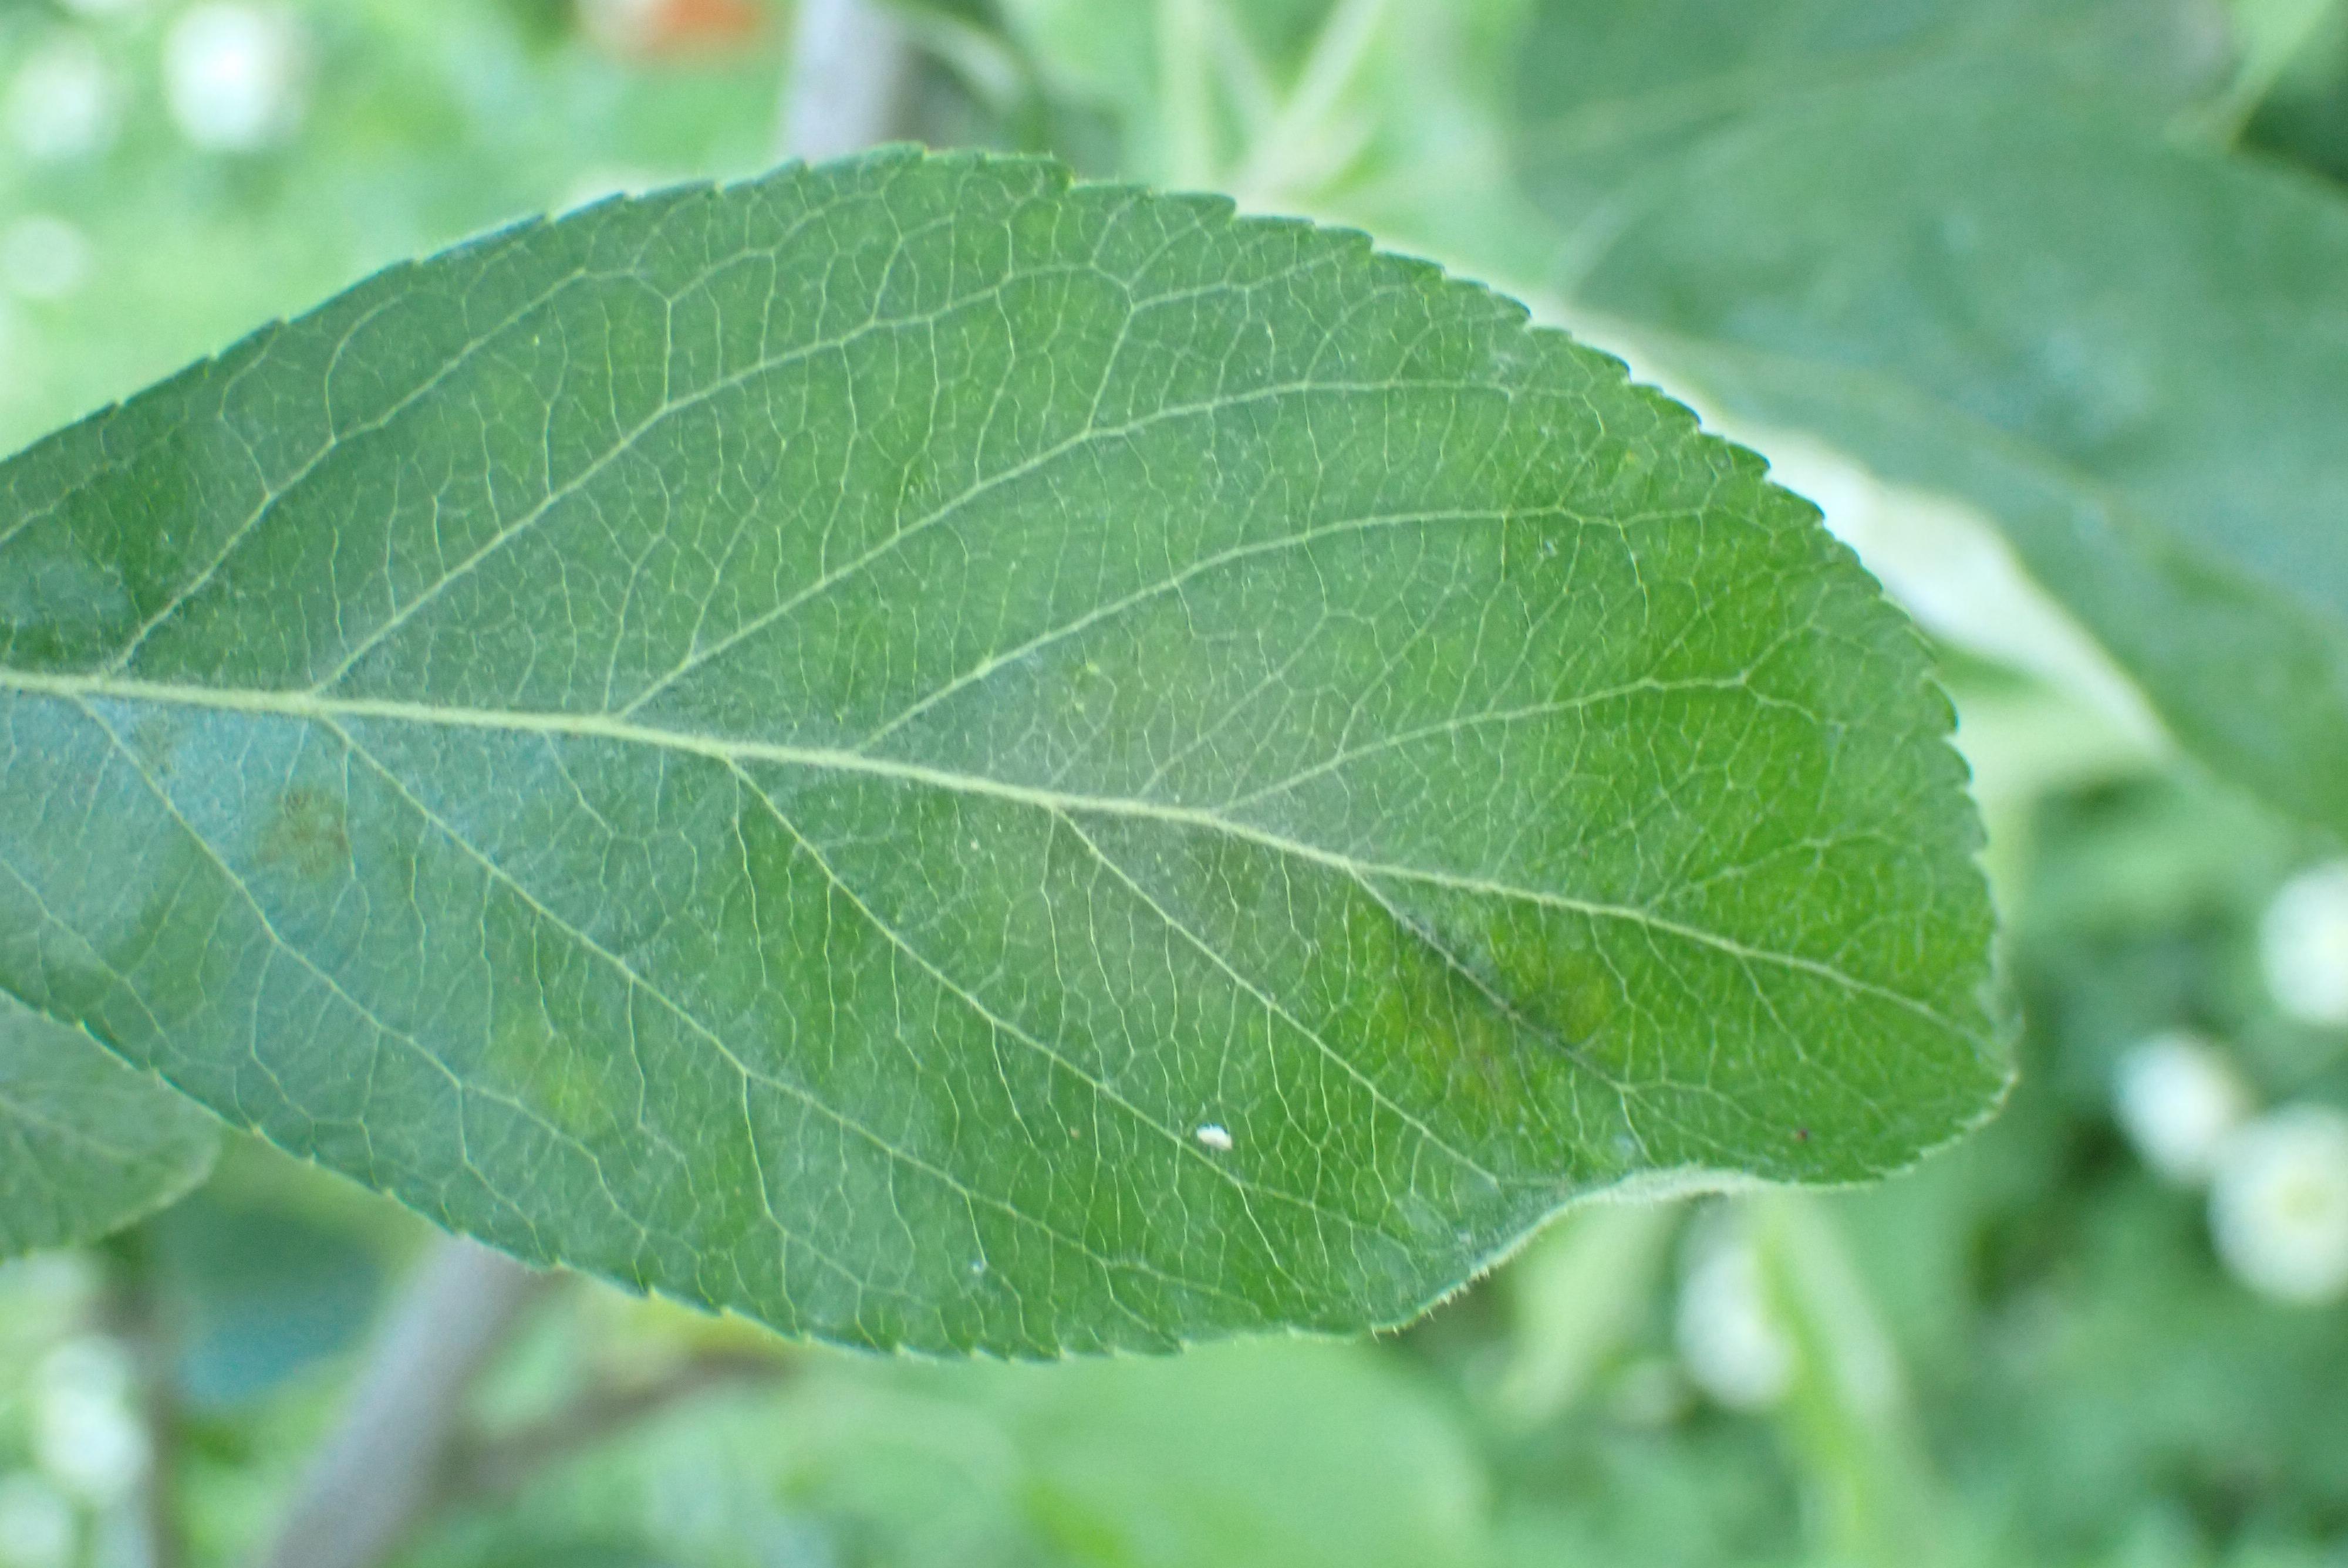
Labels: scab